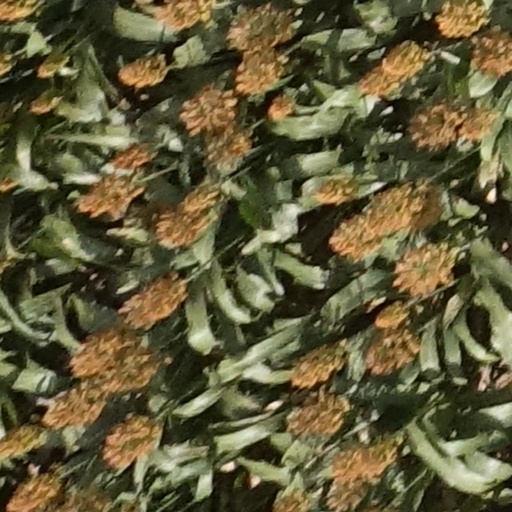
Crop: sorghum